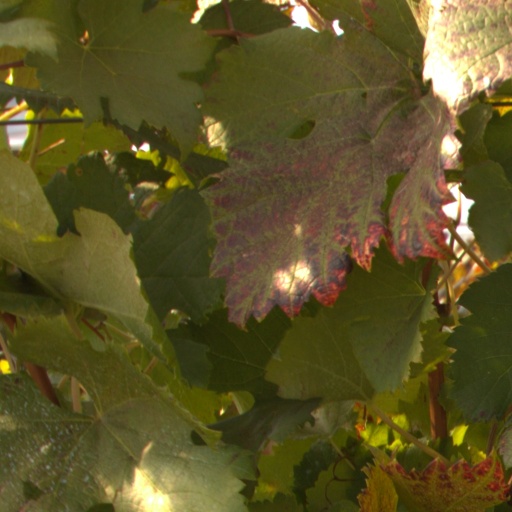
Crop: grape